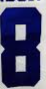
Number: 8